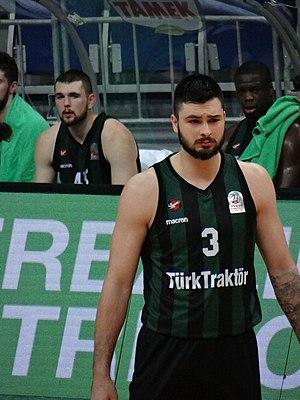
Nikola Janković, né le 13 février 1994, à Vranje, en République de Serbie, est un joueur serbe de basket-ball. Il évolue au poste d'ailier fort.